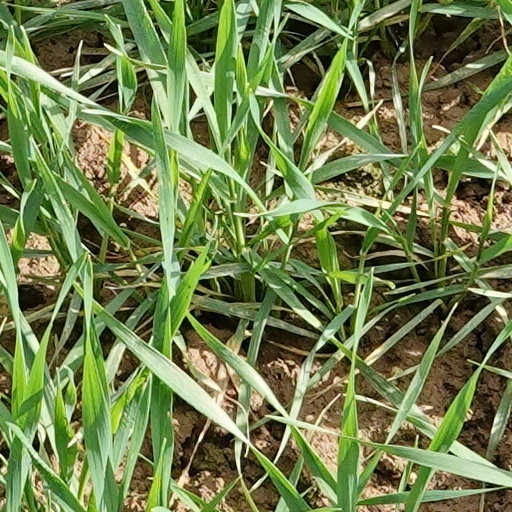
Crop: wheat